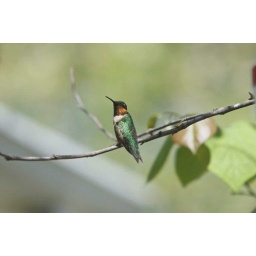
On the tree outside my window while I was in Alabama.